Justin Powell

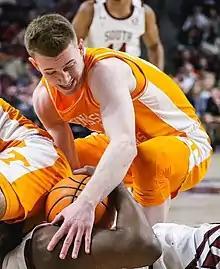
Powell with Tennessee in 2022

Justin Tyler Powell (born May 9, 2001) is an American professional basketball player for the Texas Legends of the NBA G League. He played college basketball player for the Washington State Cougars, the Tennessee Volunteers and Auburn Tigers.